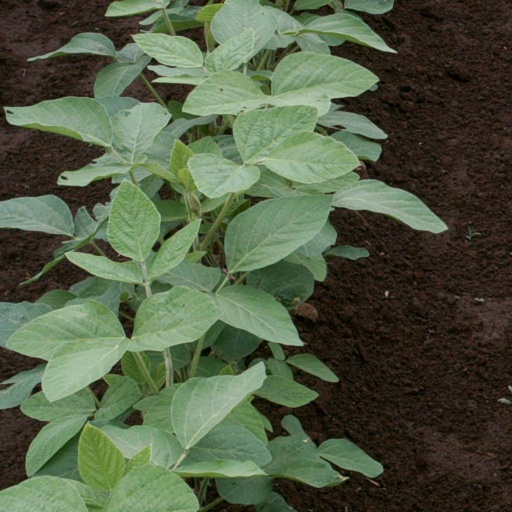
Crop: soybean